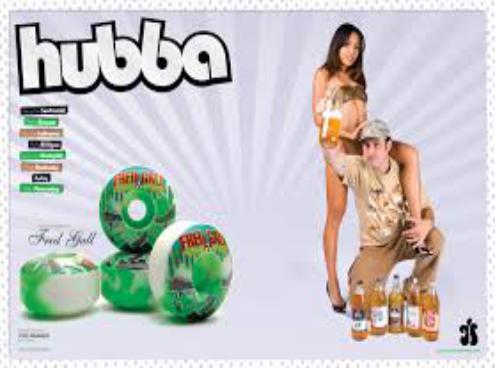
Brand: hubba wheels
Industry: Clothes